Exoatmospheric Reentry-vehicle Interceptor Subsystem

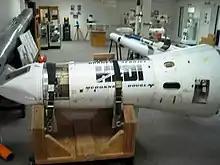
High Endoatmospheric Defense Interceptor

In 1985, Lockheed Corporation was awarded a contract to develop an ABM system - the ERIS - that was compliant with the ABM Treaty. ERIS was to be a high altitude component of SDI that would operate in outer space. It would intercept and destroy an incoming ICBM before the ICBM re-entered the atmosphere. ERIS was to be complemented by another ABM system, High Endoatmospheric Defense Interceptor (HEDI), which destroyed enemy missiles in the atmosphere. The ERIS delivery vehicle was composed of the second and third stages of surplus Minuteman I ICBMs. The guidance system was based on technology developed during the earlier Homing Overlay Experiment. The guidance system used detected the infrared signature of the targeted ICBM. ERIS used a Kinetic Kill Vehicle (KKV), which destroyed its target by force of impact, not by an explosive charge. The KKV on board ERIS inflated into a large, rigid, octagon-shaped structure moments before impact. This increase in KKV diameter increased the chances of impacting and destroying the target ICBM. The ERIS received data on its target's location from satellites and radar until the KKV separated from the delivery vehicle. At this time, the infrared guidance system of the KKV took over, controlling the KKV until impact. It was also believed that ERIS would be a viable weapon in anti-satellite operations.